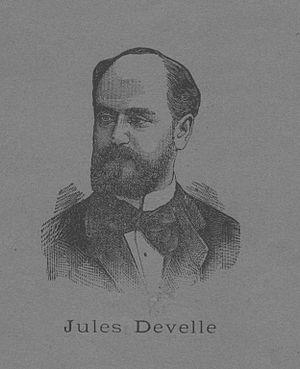
portrait de Jules Develle (1845-1919)
Cette page concerne les événements qui se sont produits durant l'année 1910 en Lorraine.
Le gouvernement William Henry Waddington est le gouvernement de la Troisième République en France du 4 février 1879 au 21 décembre 1879.
Jules Develle, né le 12 avril 1845 à Bar-le-Duc, mort le 30 octobre 1919 à Paris, était un homme politique et avocat français.